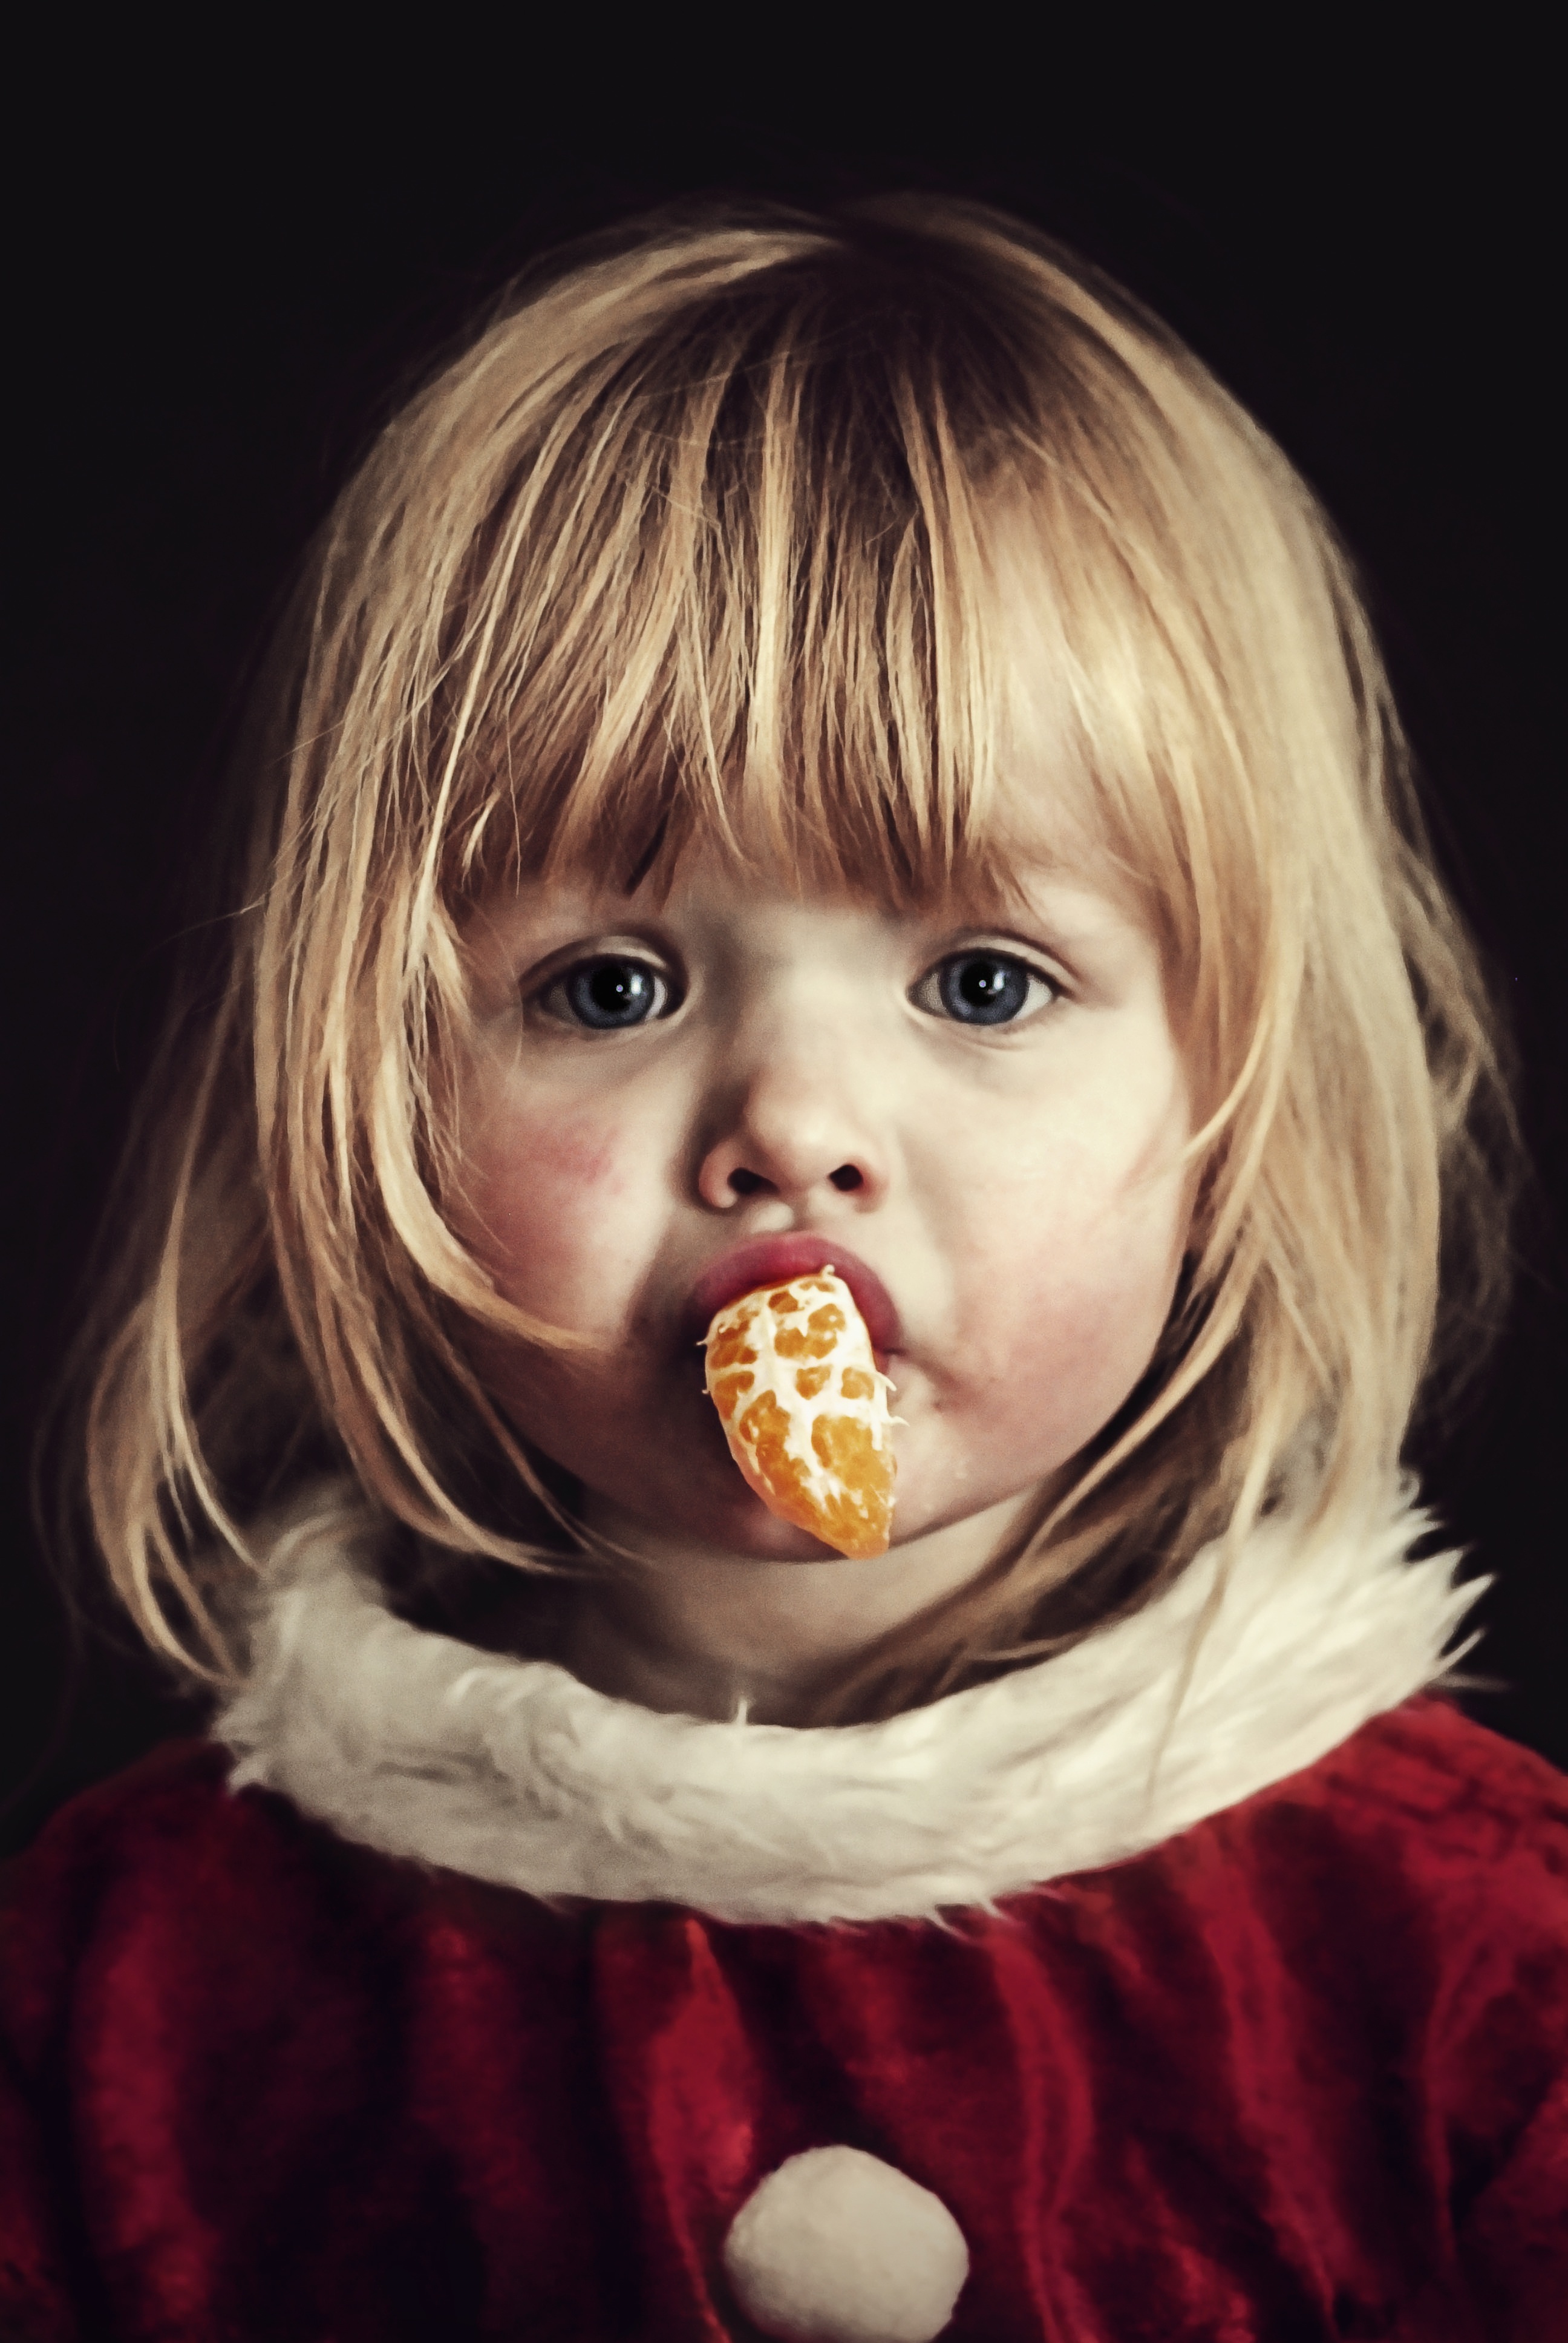
person, girl, hair, photography, orange, portrait, red, child, facial expression, hairstyle, smile, mouth, close up, face, nose, eyes, toddler, eye, head, tangerine, lips, beauty, organ, tooth, emotion, portrait photography